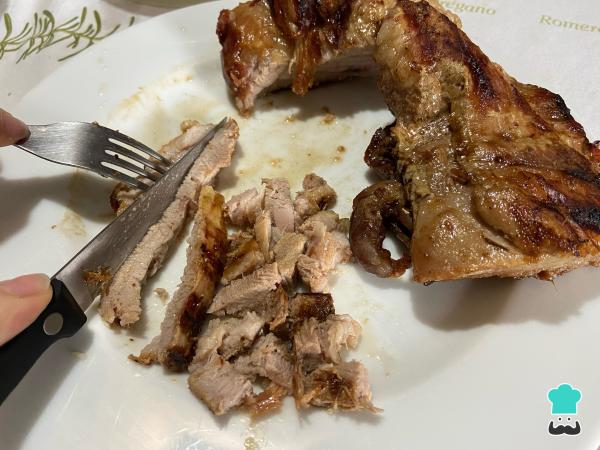
Cuando la carne esté cocida, córtala en cubos pequeños.